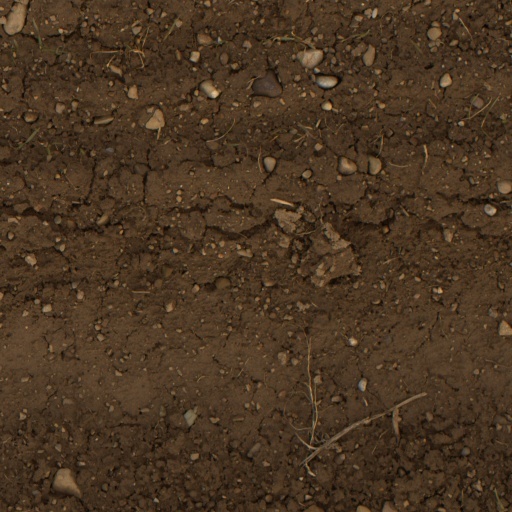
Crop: wheat